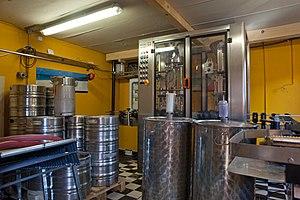
Docteur Gab's à Épalinges
Une microbrasserie ou micro-brasserie est une petite brasserie artisanale, parfois un bar qui produit sa propre bière sur place.